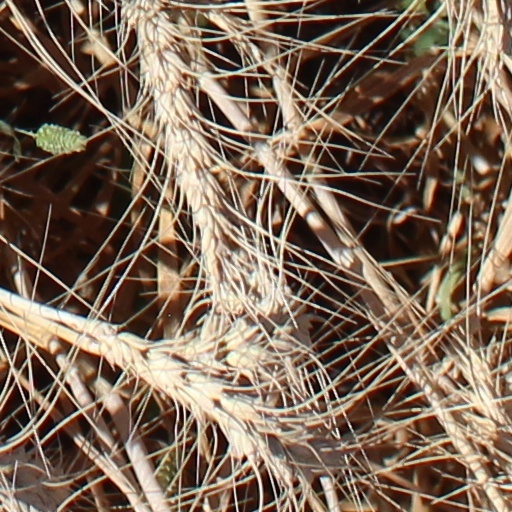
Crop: wheat